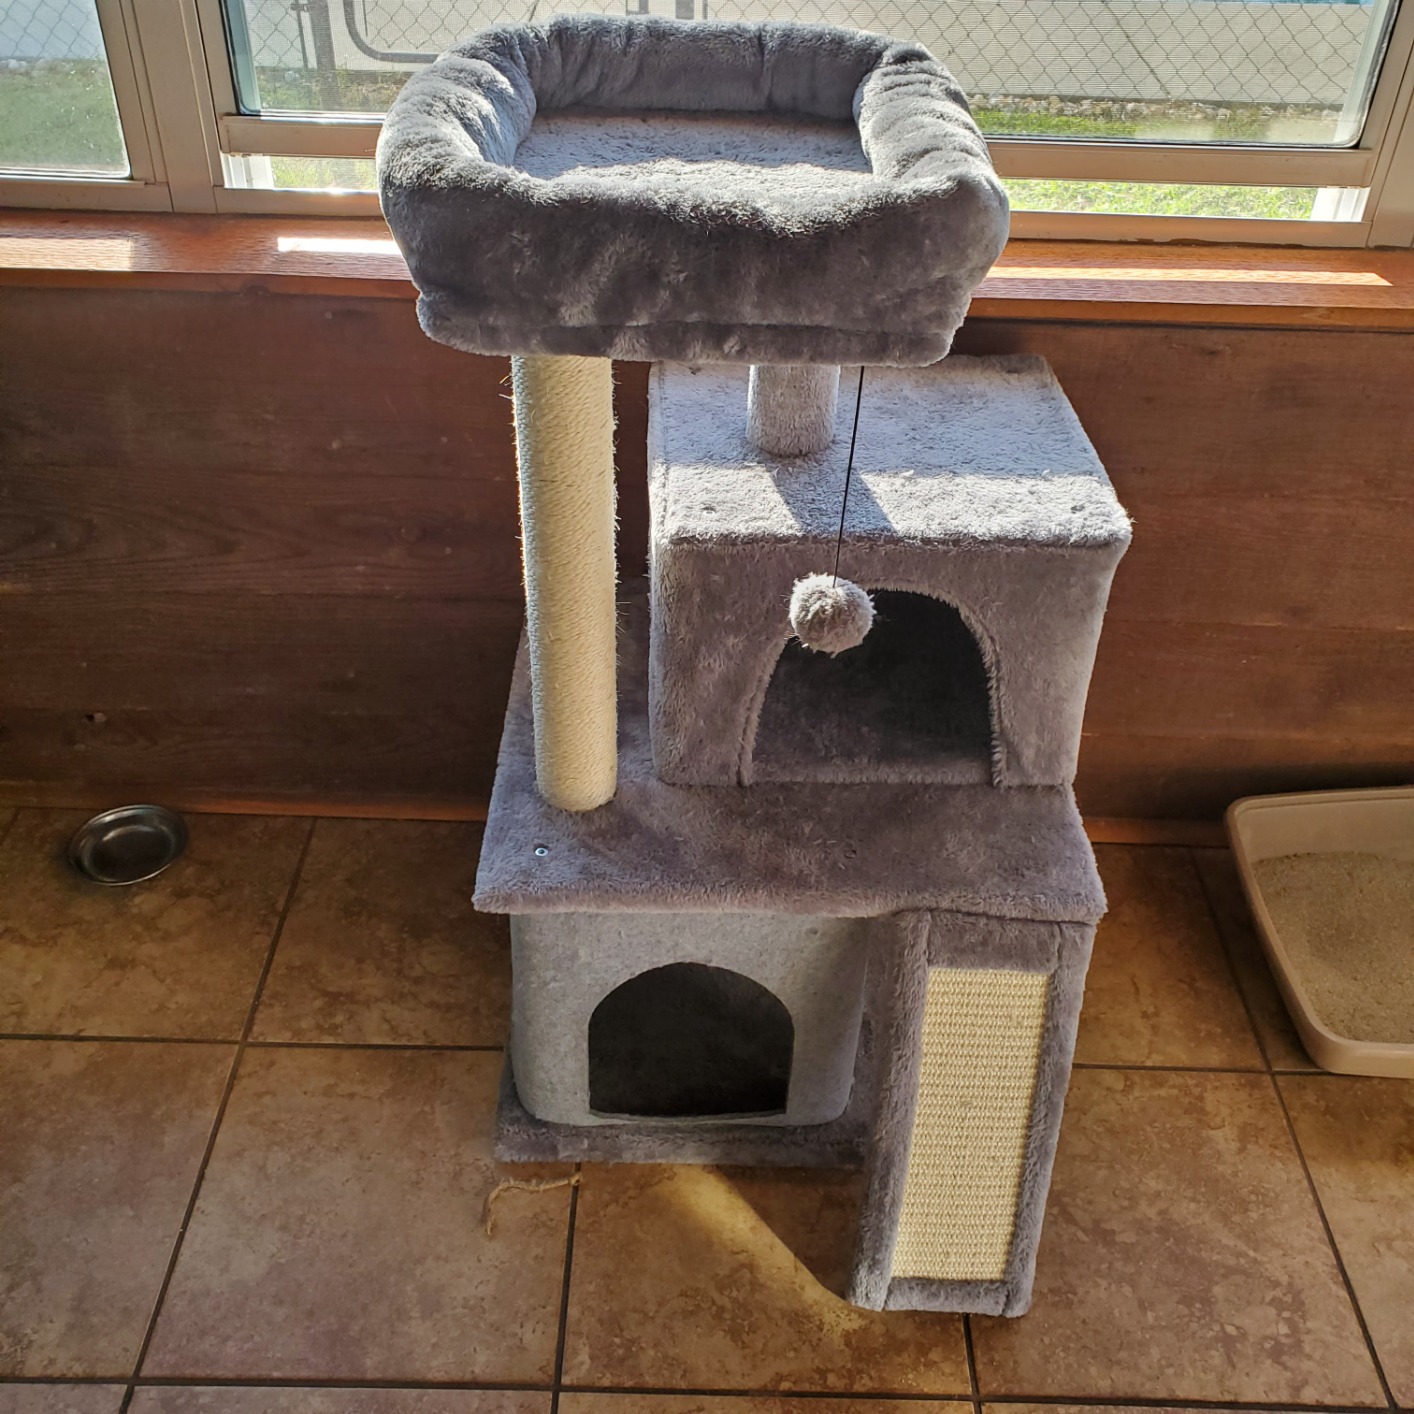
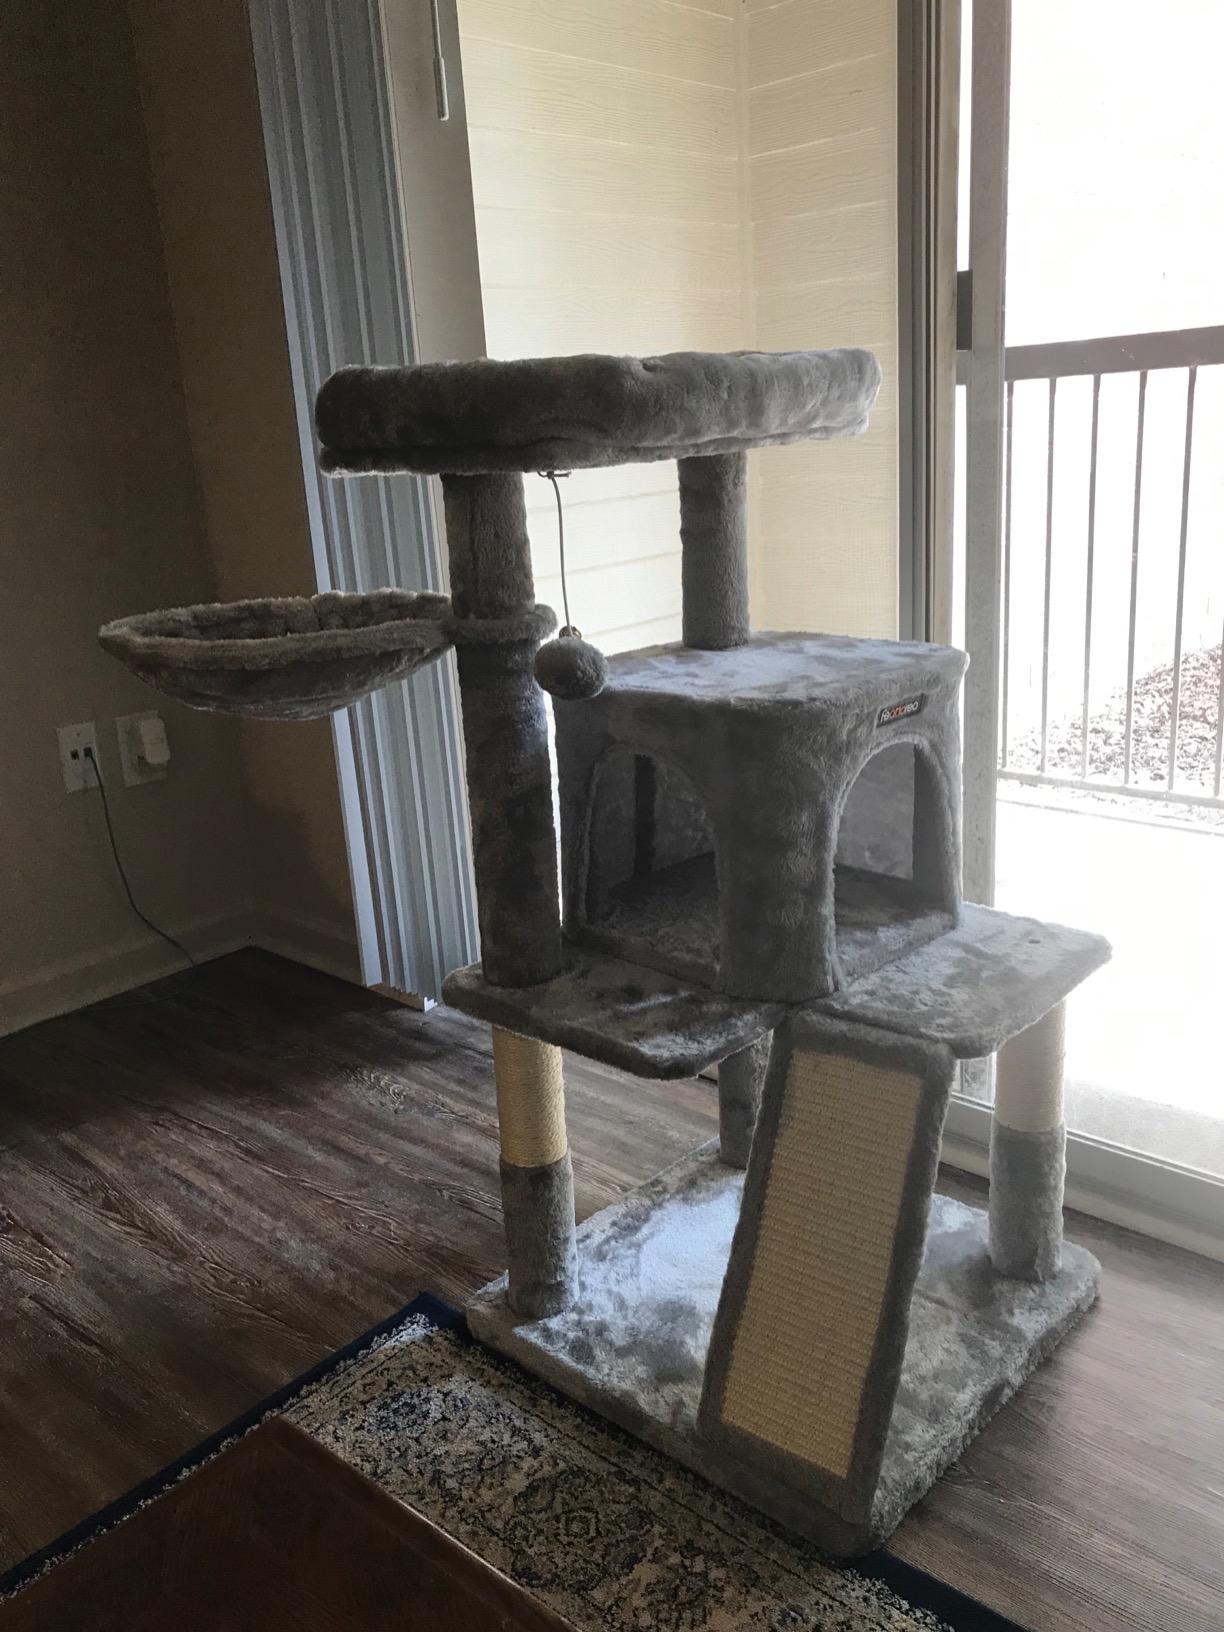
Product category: items_cat tree
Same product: no